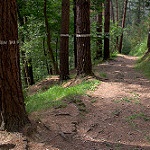
Label: forest